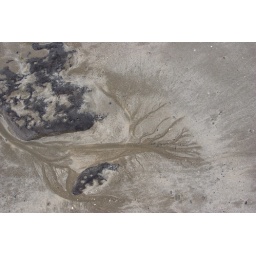
Water left this pattern as the base of a tree in the sunken forest